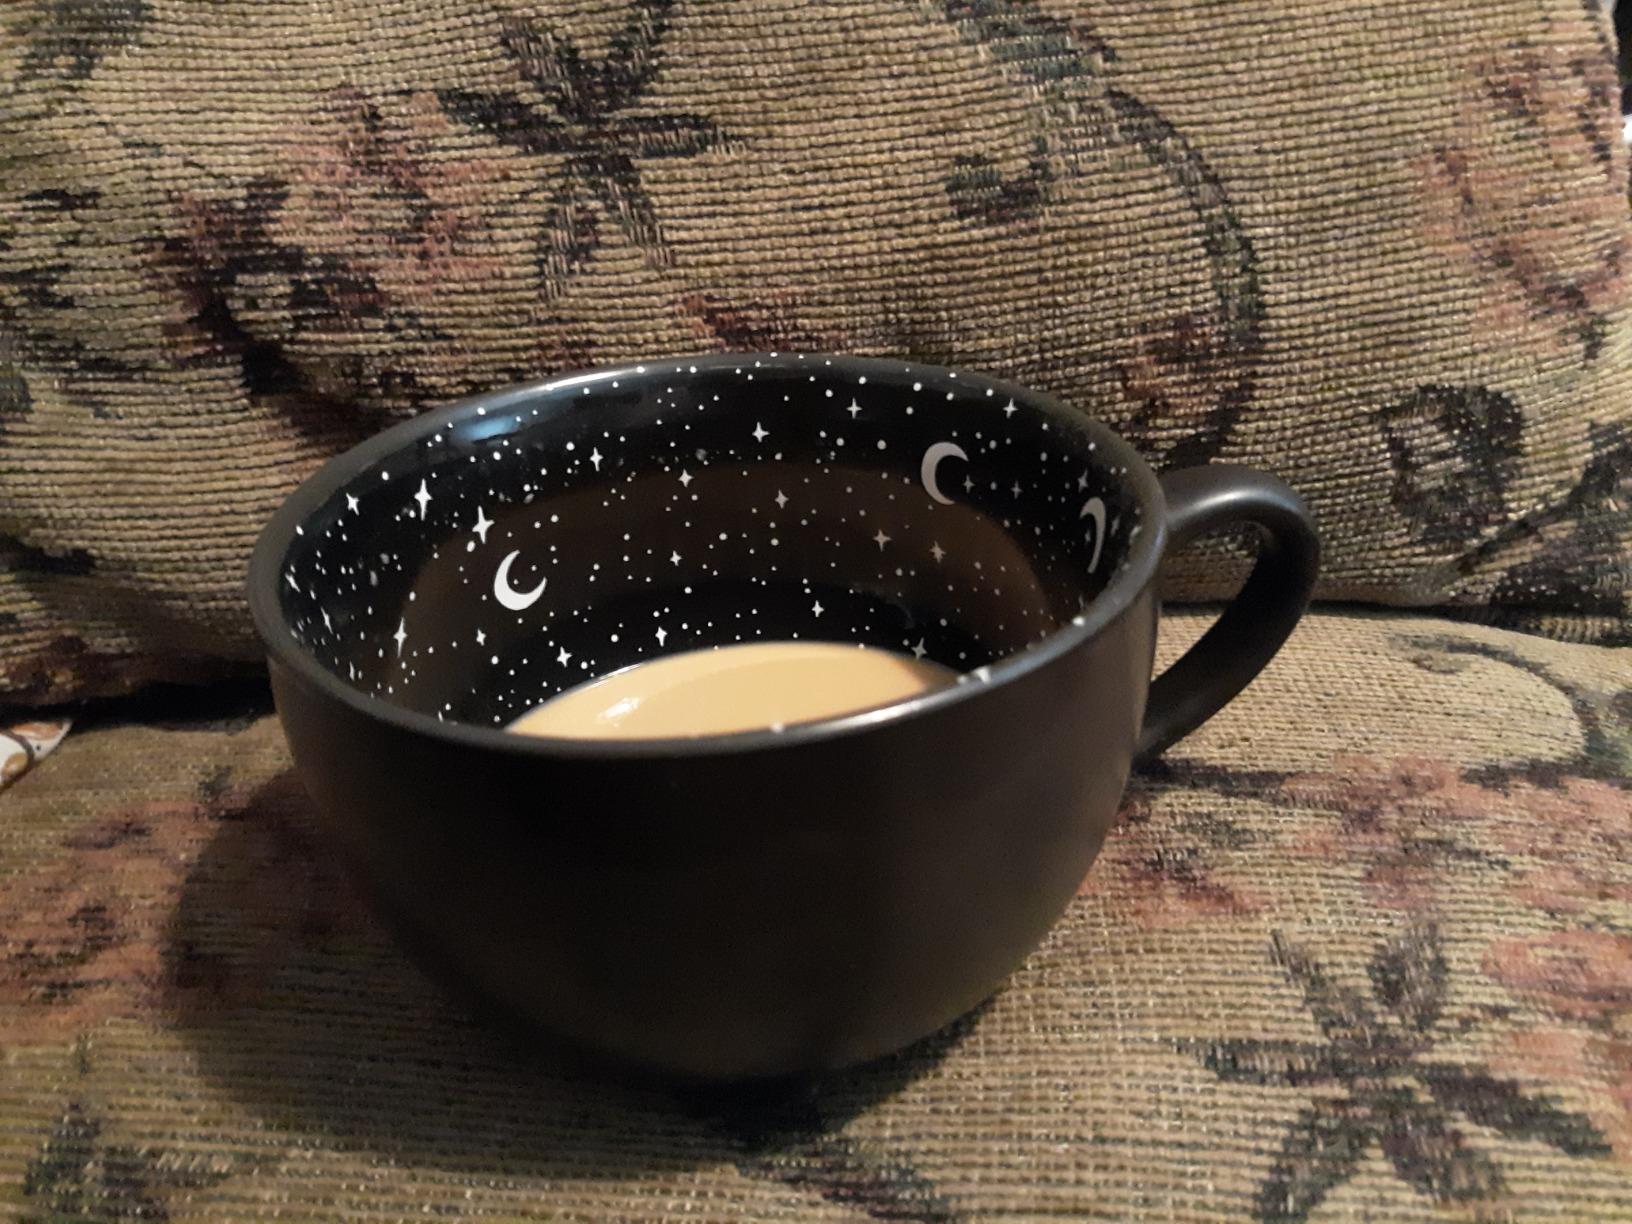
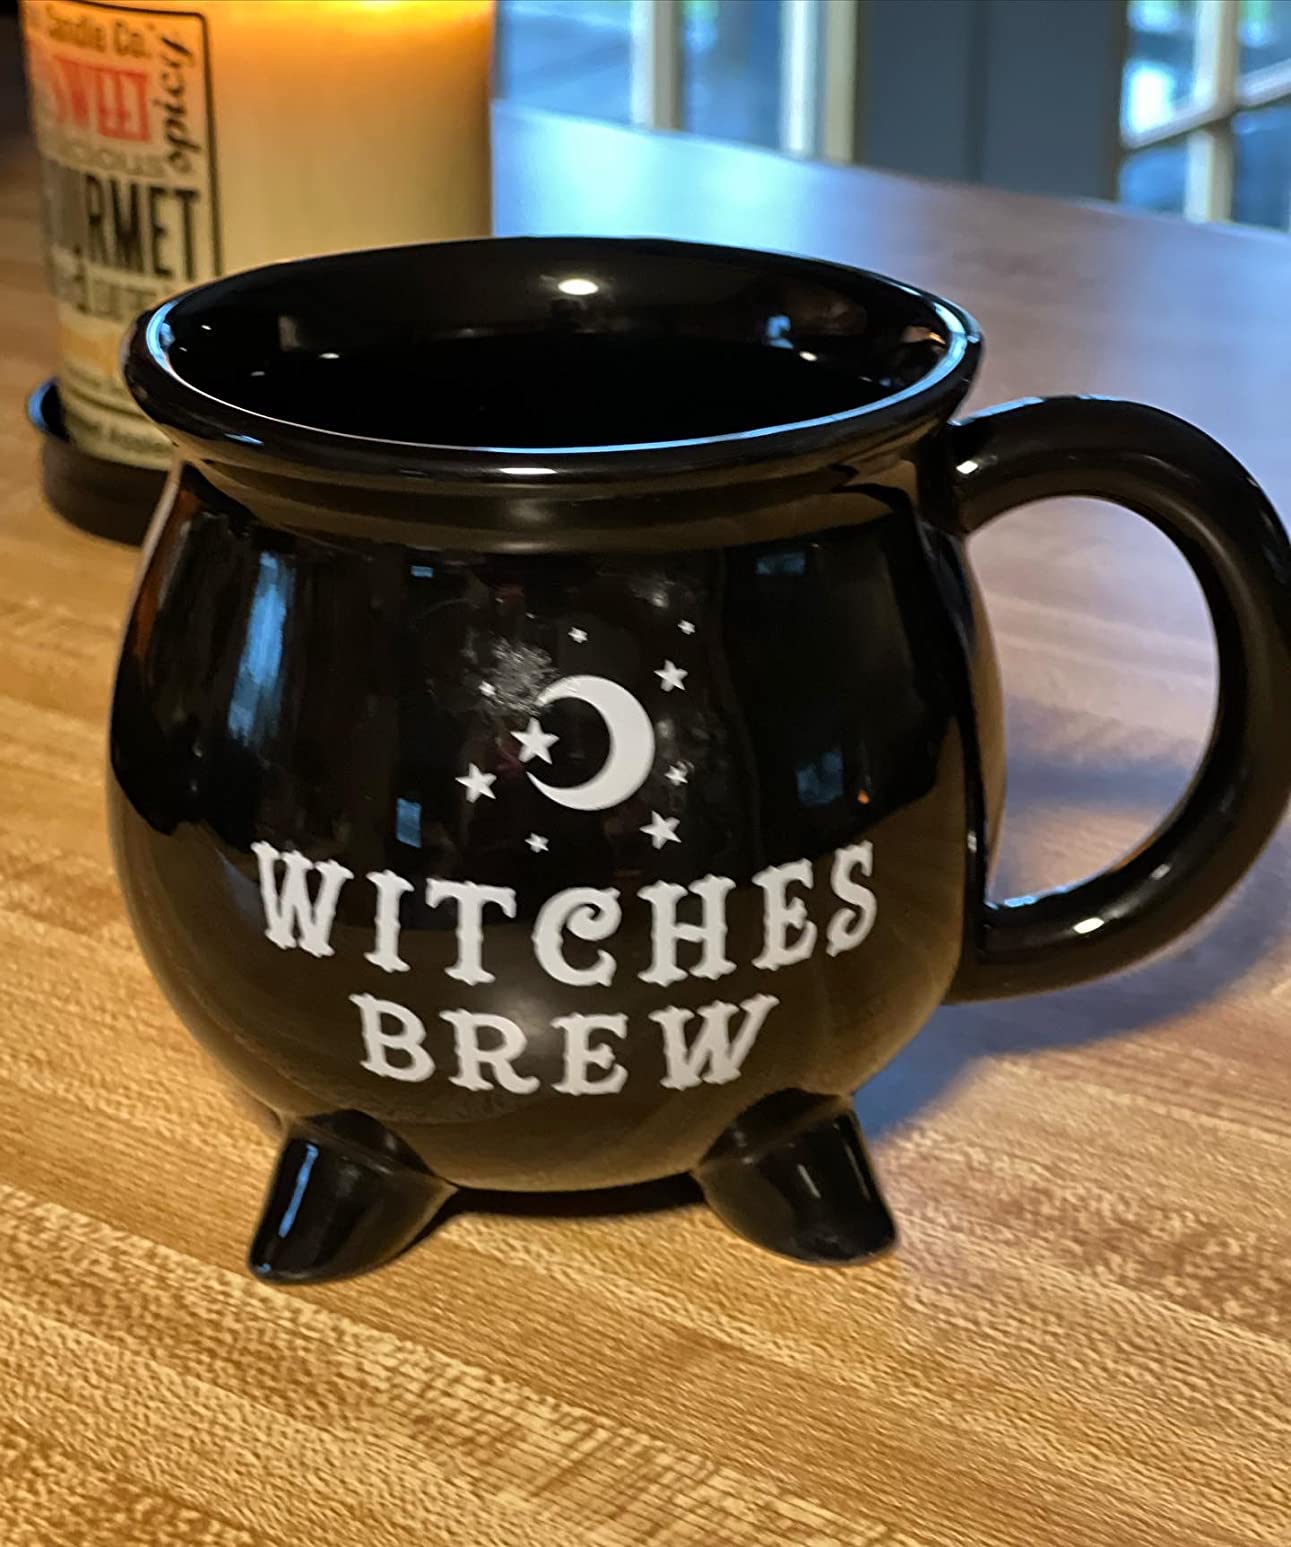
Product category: items_mug
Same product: no